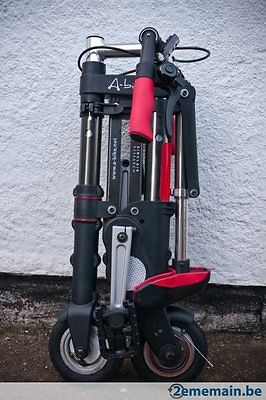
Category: bicycle